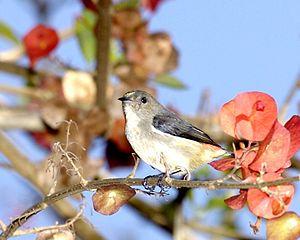
Le Dicée sanglant est une espèce de passereau placée dans la famille des Dicaeidae.